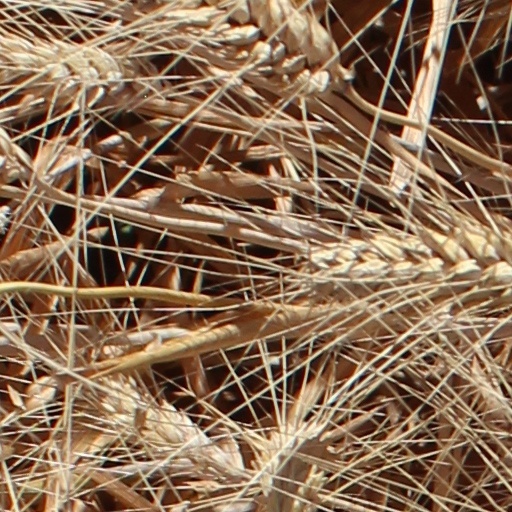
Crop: wheat